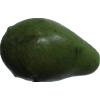
Label: green_avocado